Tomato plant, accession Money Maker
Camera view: horizontal (90 deg, fisheye); turntable rotation: 300 degrees
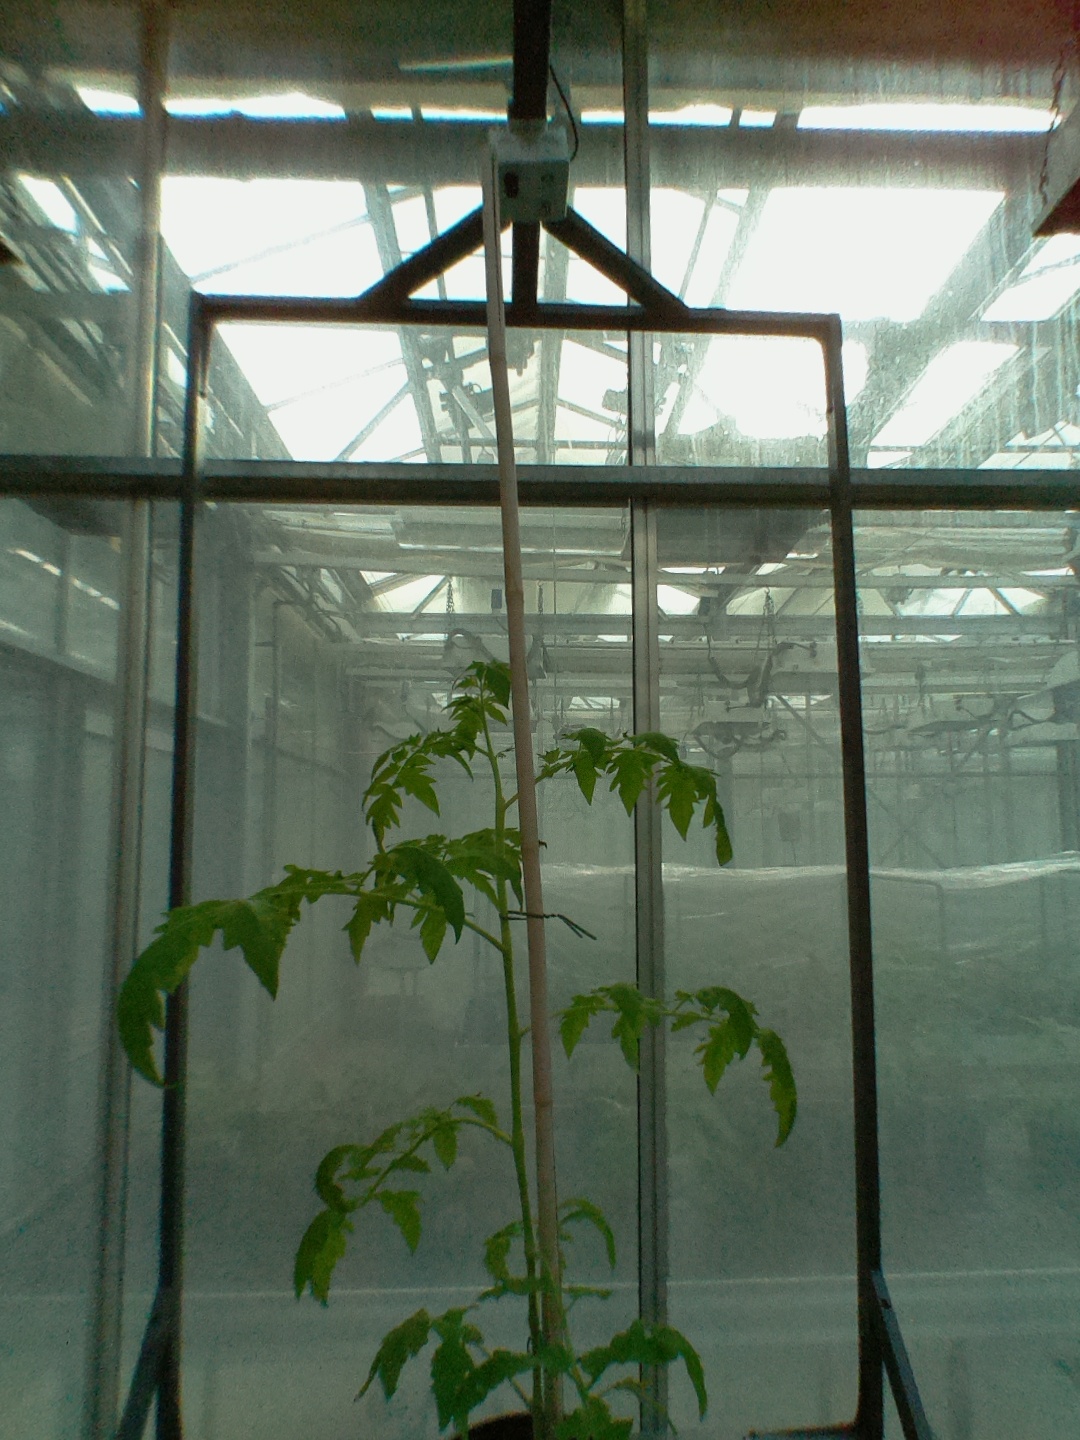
BBCH growth stage 15: 10 of true leaves visible